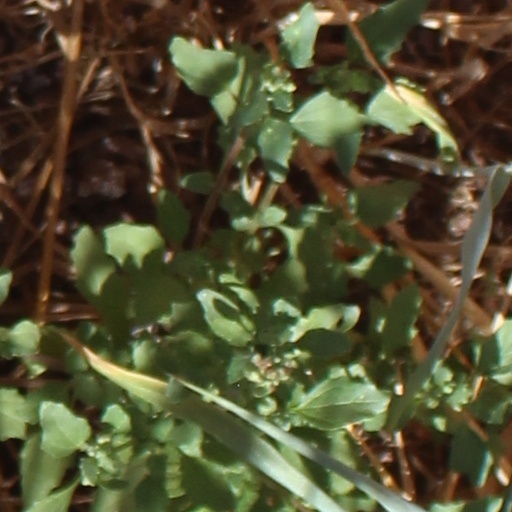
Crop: wheat